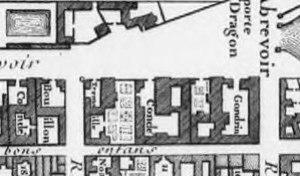
Plan de Versailles, du petit parc, et de ses dependances où sont marqués les emplacemens de chaque maison de cette ville, les plans du Château, et des hôtels, et les distributions des jardins et bosquets / par Mr l'abbé Delagrive Source
L'Hôtel de Condé, d'abord désigné comme hôtel d'Enghien, à Versailles se situe au 22, rue des Réservoirs. Il a été construit à proximité du château à partir de 1679 et s'étendait avec ses communs de la rue des Réservoirs à la rue du Peintre Lebrun. Le corps principal a été surélevé au XIXᵉ siècle. Le bâtiment, en dépit de ses modifications, est un témoin précieux des hôtels particuliers élevés à Versailles par les grandes familles de la cour de Louis XIV ; il porte sur un plan de 1685 le nom d'"Hostl Danguin" ; désigné comme hôtel de Condé en 1746 sur le plan de Versailles par Delagrive, il apparaît agrandi avec des communs qui se prolongent jusqu'à la rue de l'Abreuvoir.